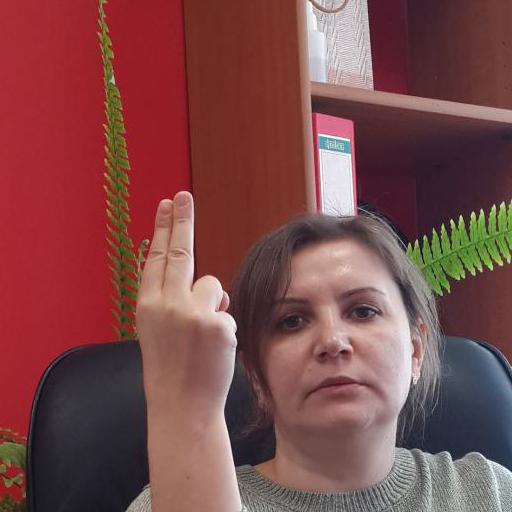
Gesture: two_up_inverted